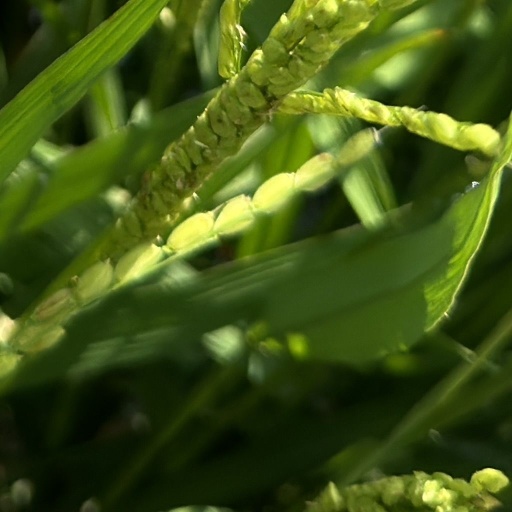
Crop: rice